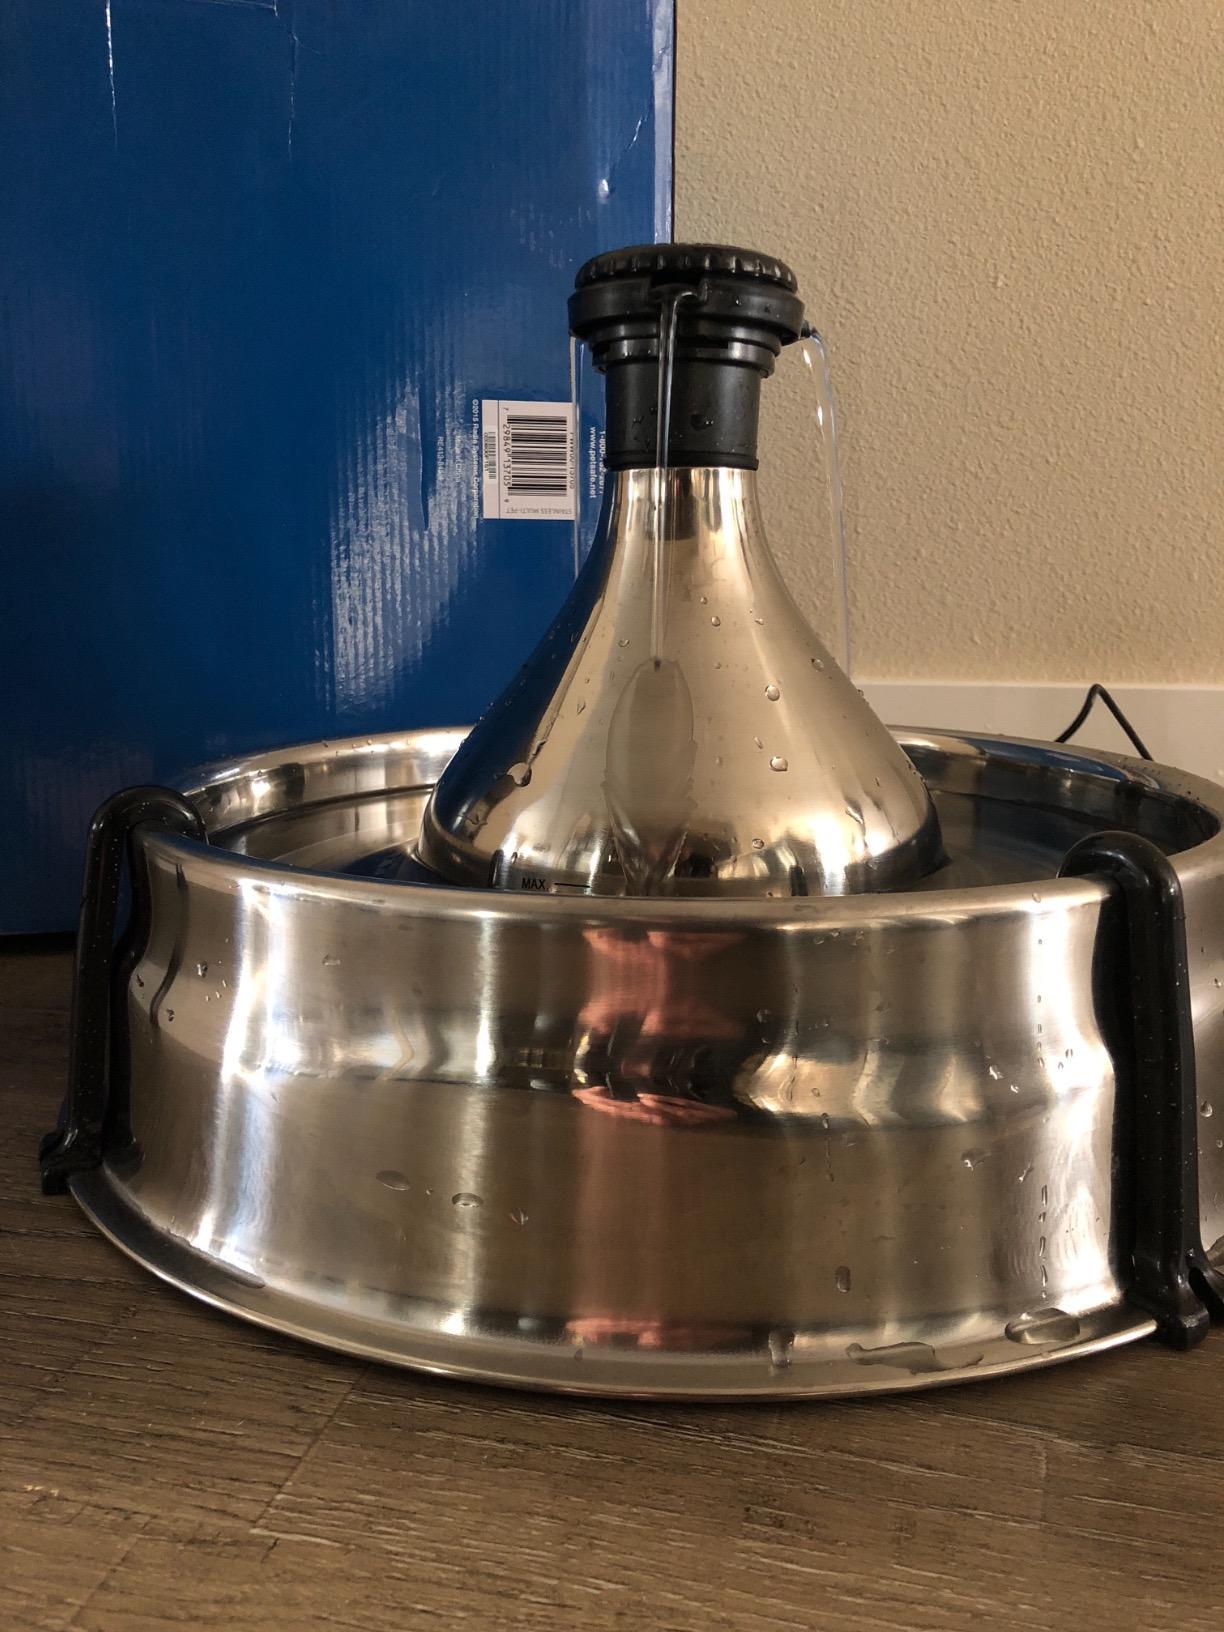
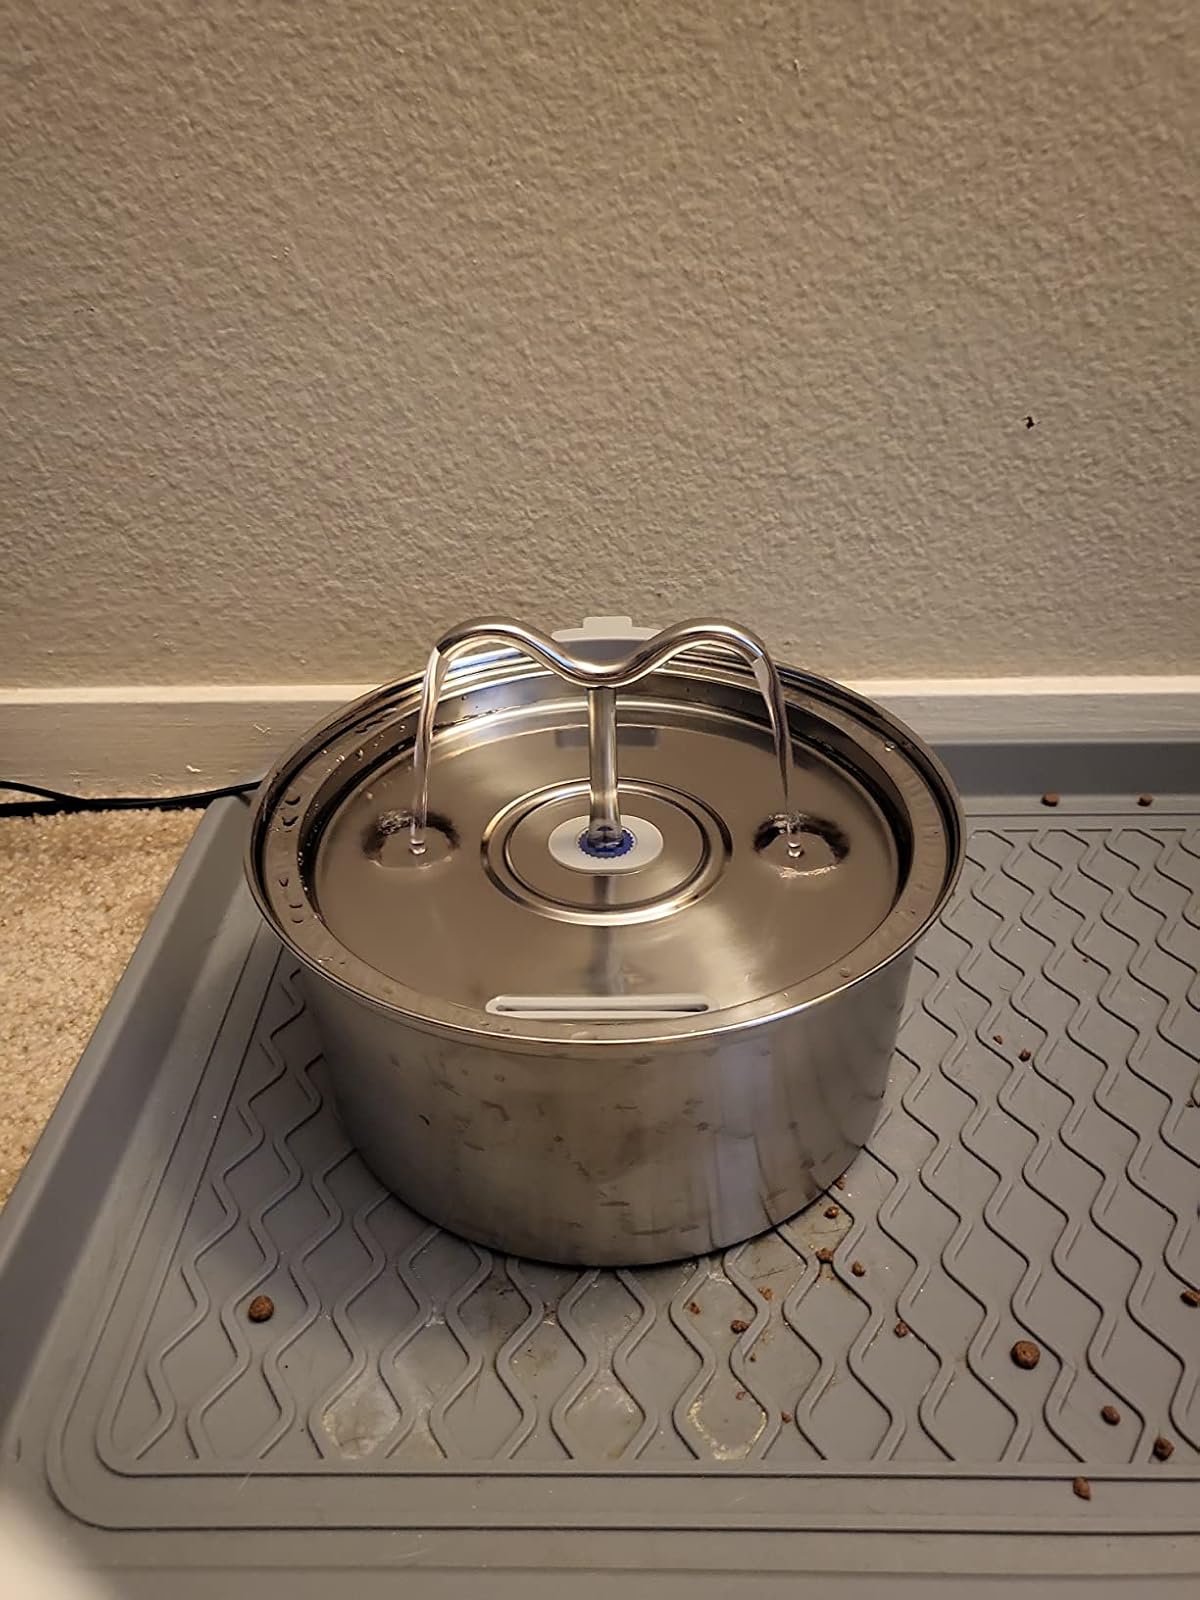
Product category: items_bowl
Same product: no